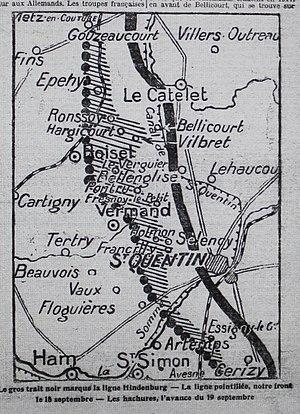
Le front en septembre 1918.
Épehy est une commune française située dans le département de la Somme en région Hauts-de-France.
Heudicourt est une commune française située dans le département de la Somme en région Hauts-de-France.
Guyencourt-Saulcourt est une commune française située dans le département de la Somme, en région Hauts-de-France.